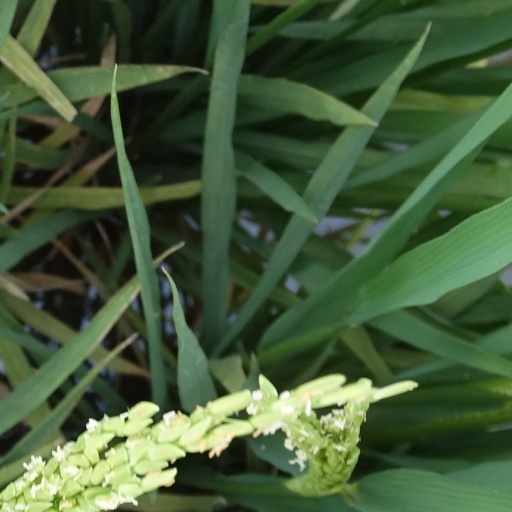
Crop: rice